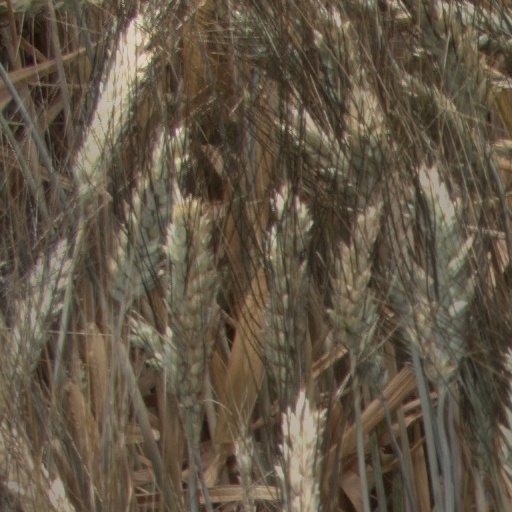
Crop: wheat